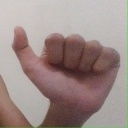
अक्षर: त